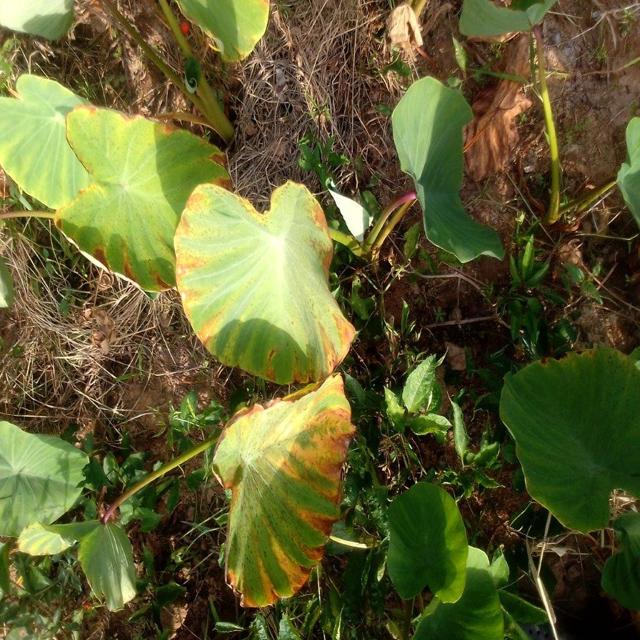
Label: Mid_Blight